Wilhelm Maybach

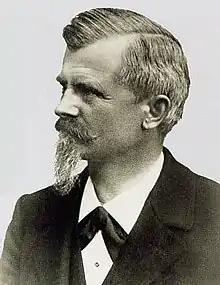
Maybach in 1900

Wilhelm Maybach (9 February 1846 – 29 December 1929) was an early German engine designer and industrialist. During the 1890s he was hailed in France, then the world centre for car production, as the "King of Designers".